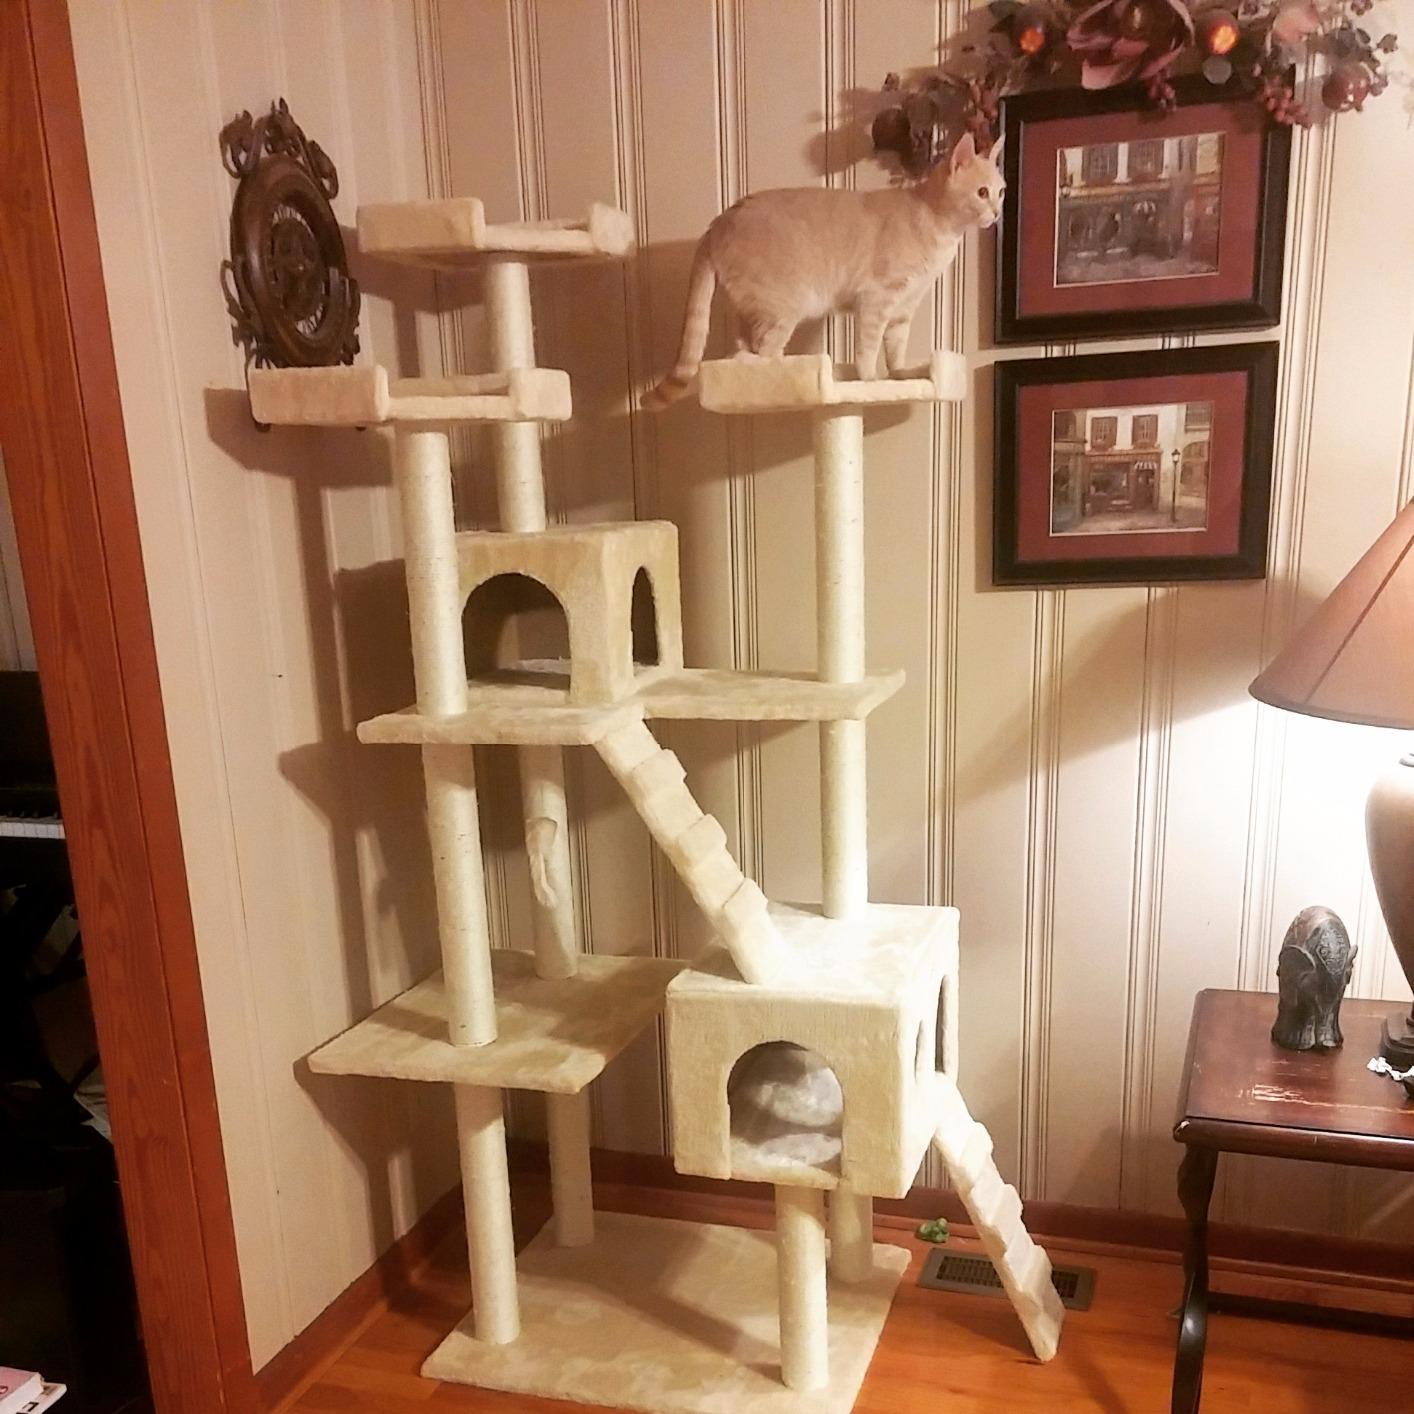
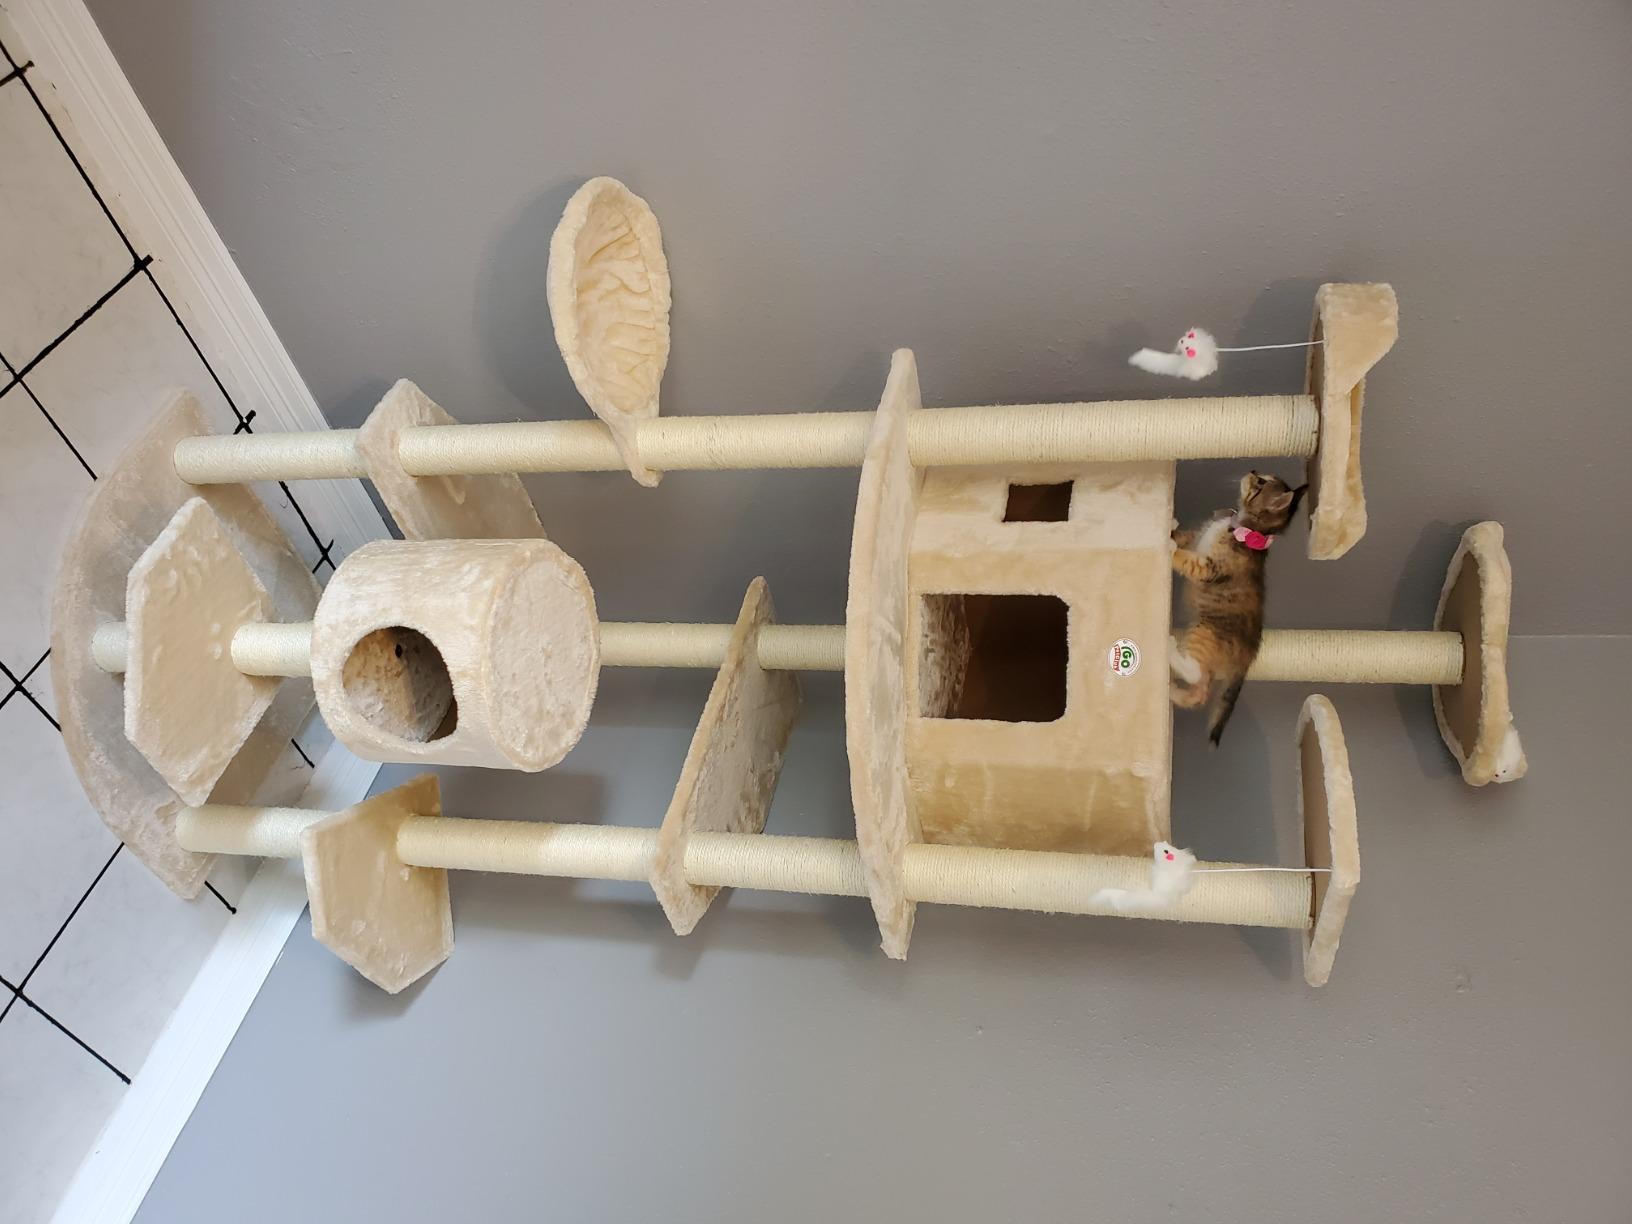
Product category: items_cat tree
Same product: no